The Utopia of Rules

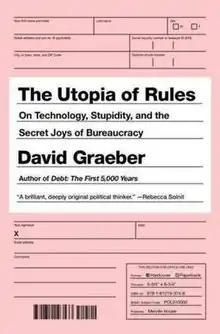
Original cover

The Utopia of Rules: On Technology, Stupidity, and the Secret Joys of Bureaucracy is a 2015 book by anthropologist David Graeber about how people "relate to" and are influenced by bureaucracies. Graeber previously wrote "" and "The Democracy Project", and was an organizer behind Occupy Wall Street. Graeber signed a book deal with Melville House toward the end of 2014, and "The Utopia of Rules" was released on February 24, 2015.